Central America under Mexican rule

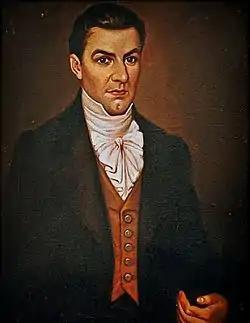
Painting of Manuel José Arce, who organized the Salvadoran resistance against Mexican imperial forces

Arce and Delgado organized an armed Salvadoran resistance and prepared to engage in battle with Mexican forces. Gaínza, who was serving as the captain general of Central America, committed Guatemalan soldiers to support the Mexicans in March 1822 and placed them under the command of Chilean Sergeant . Salvadoran and Guatemalan forces clashed in the town of El Espinal on 3 March, ending in a Salvadoran victory which forced Abós y Padilla's soldiers to retreat. Gaínza discharged Abós y Padilla and replaced him with Colonel Manuel Arzú on 19 March. Gaínza also reinforced Arzú with more soldiers. Arzú's army succeeded in occupying San Salvador on 5 April and forced Salvadoran soldiers to abandon the city.